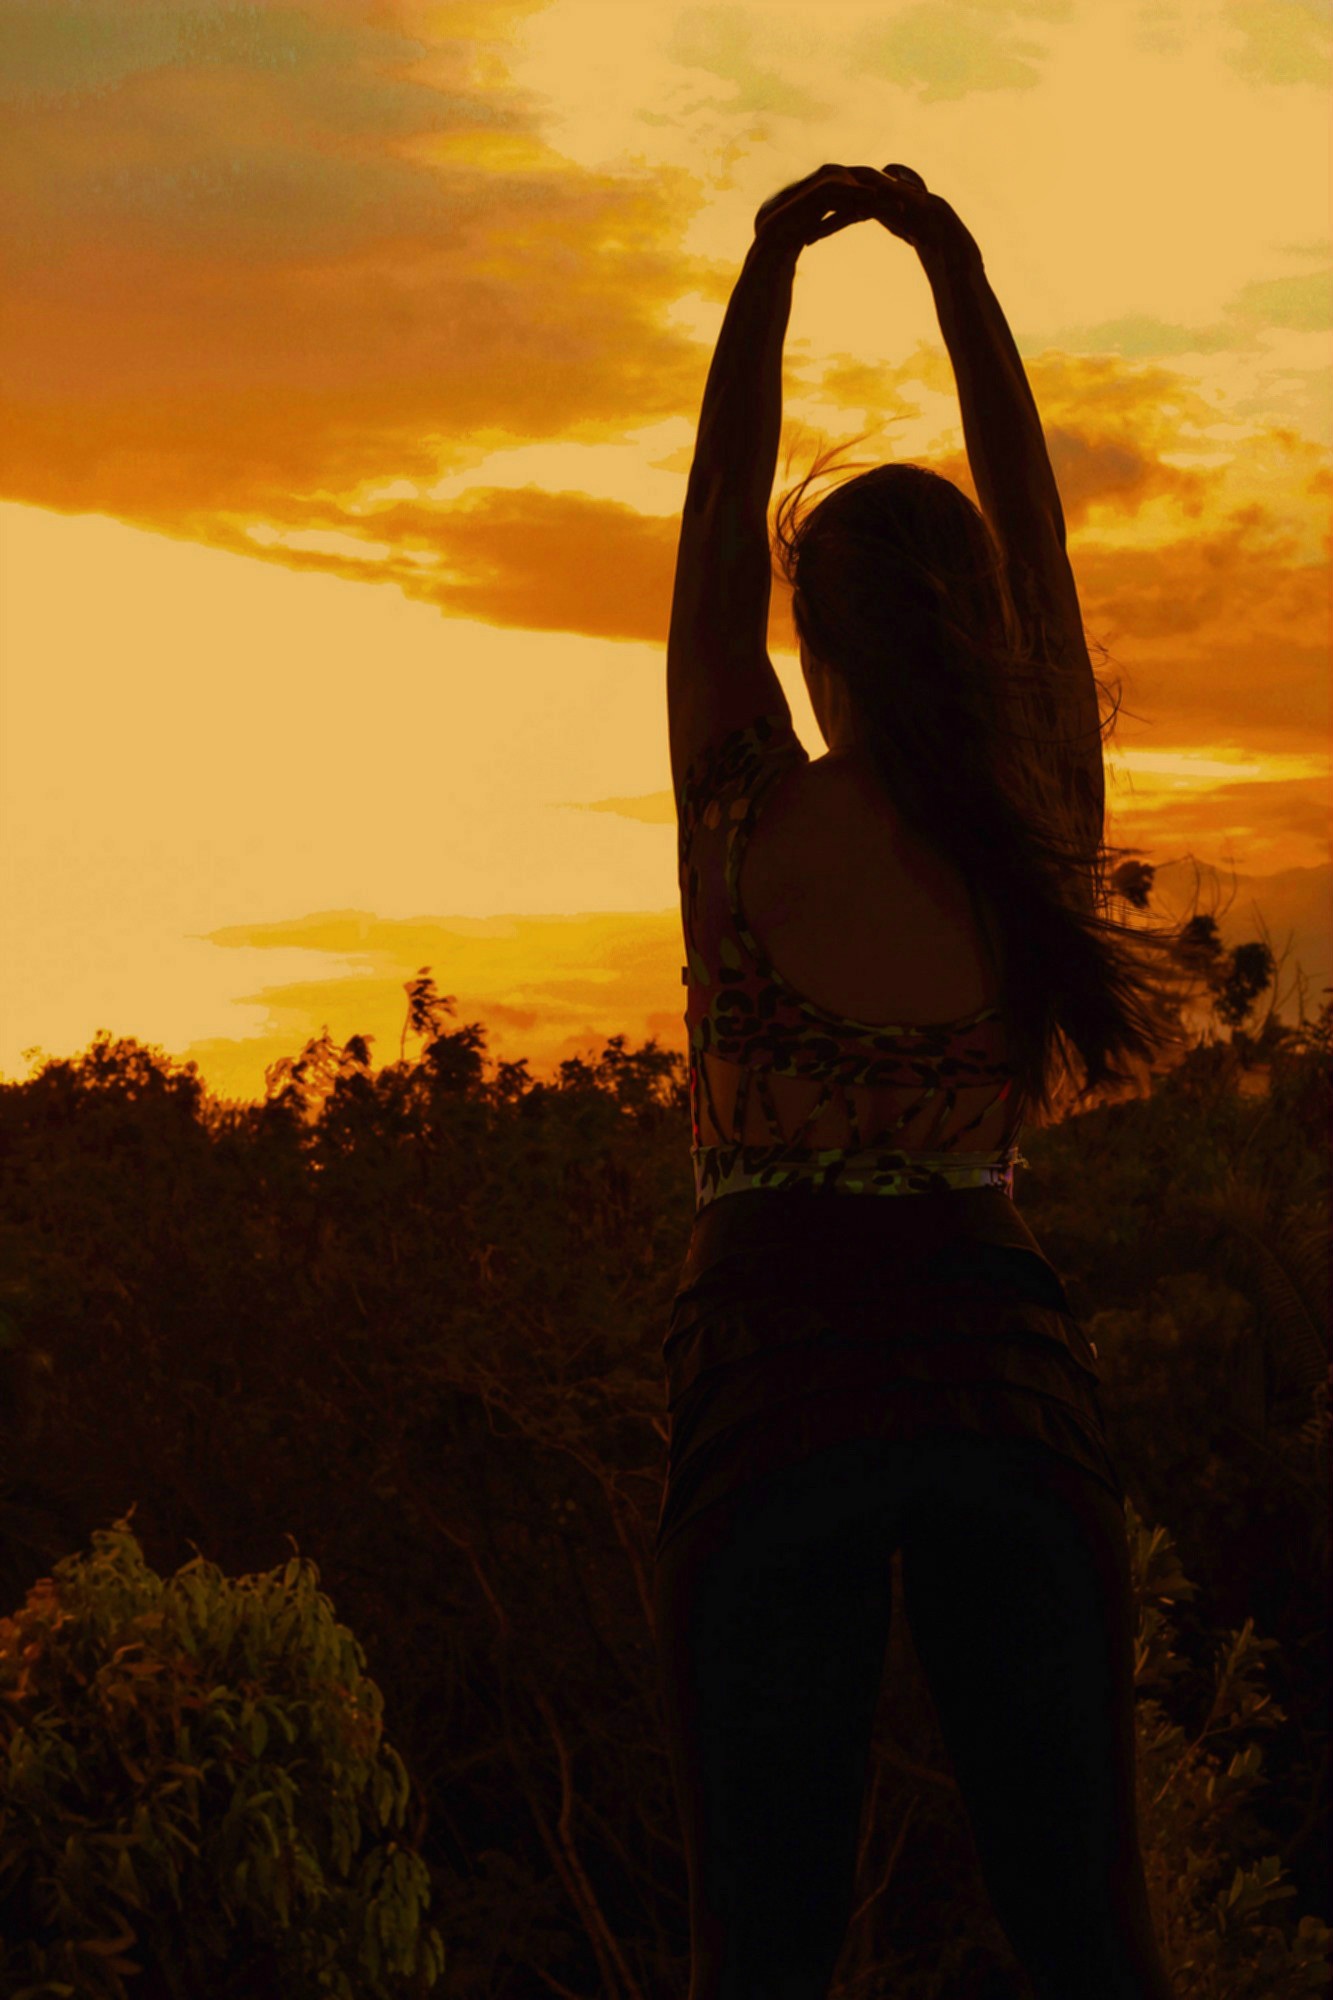
silhouette, sunset, sunlight, morning, dusk, evening, reflection, training, inspiration, stress